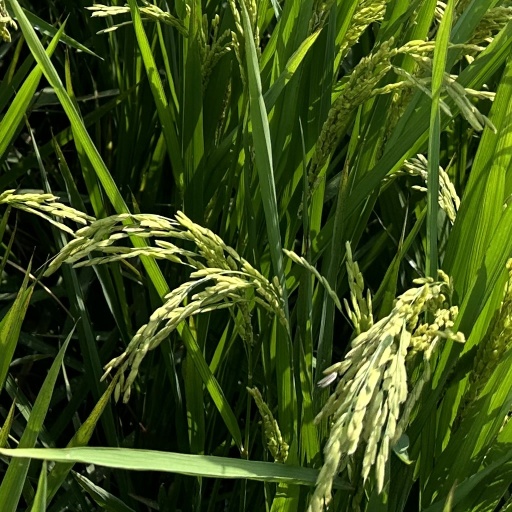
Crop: rice